Abel Seyler

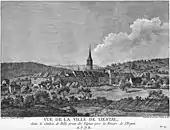
His birthplace Liestal in Switzerland (1780)

Abel Seyler was born in 1730 in Liestal outside Basel in Switzerland. He was the son of the Reformed clergyman, Dr.theol. Abel Seyler (Seiler) (the elder) (1684–1767), who was parish priest of Frenkendorf-Munzach in Liestal from 1714 to 1763, and Anna Katharina Burckhardt (1694–1773). He grew up in a learned and pious Reformed family and was descended from or closely related to all of the most prominent patrician families of Basel on both his parents' sides. His mother belonged to the noted Burckhardt family, that was considered the most powerful family in the canton of Basel during the 17th and early 18th century. He was a paternal grandson of the theologian Friedrich Seyler and Elisabeth Socin, a member of an Italian-origined noble family, and he was named for his great-grandfather, the Basel judge and envoy to the French court Abel Socin (1632–1695). He was also descended from the Merian and Faesch families. He was a matrilineal descendant of Justina Froben, daughter of the humanist Johann Froben; he thus belonged to the same matriline as Anna Catharina Bischoff. He had a sister, Elisabeth Seiler (1715–1798), married to parish priest Daniel Merian. He was distantly related to Cardinal Joseph Fesch, Napoleon's uncle; they were both descended from the Basel silk merchant, politician and diplomat Johann Rudolf Faesch (died 1659), who was Burgomaster of Basel and led the city's pro-French faction.